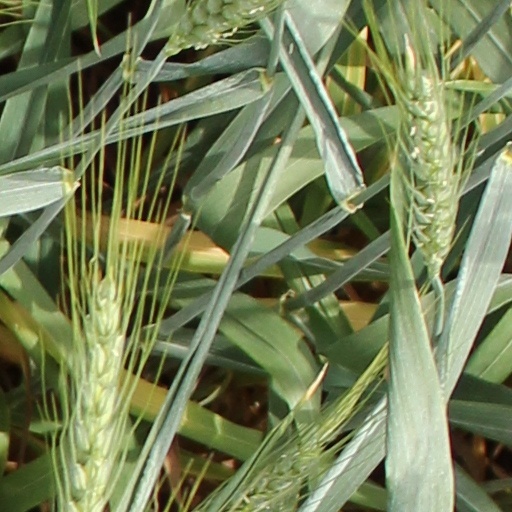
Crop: wheat